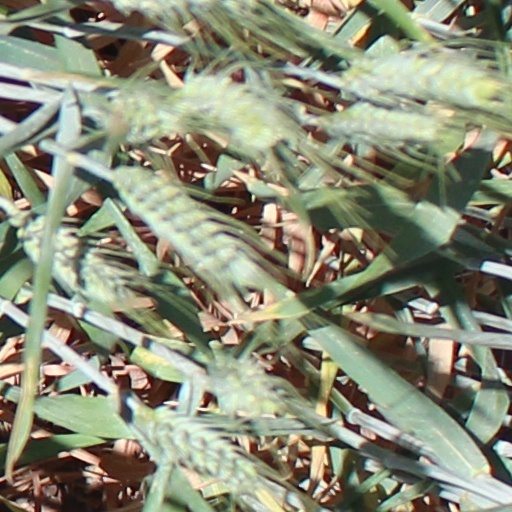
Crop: wheat